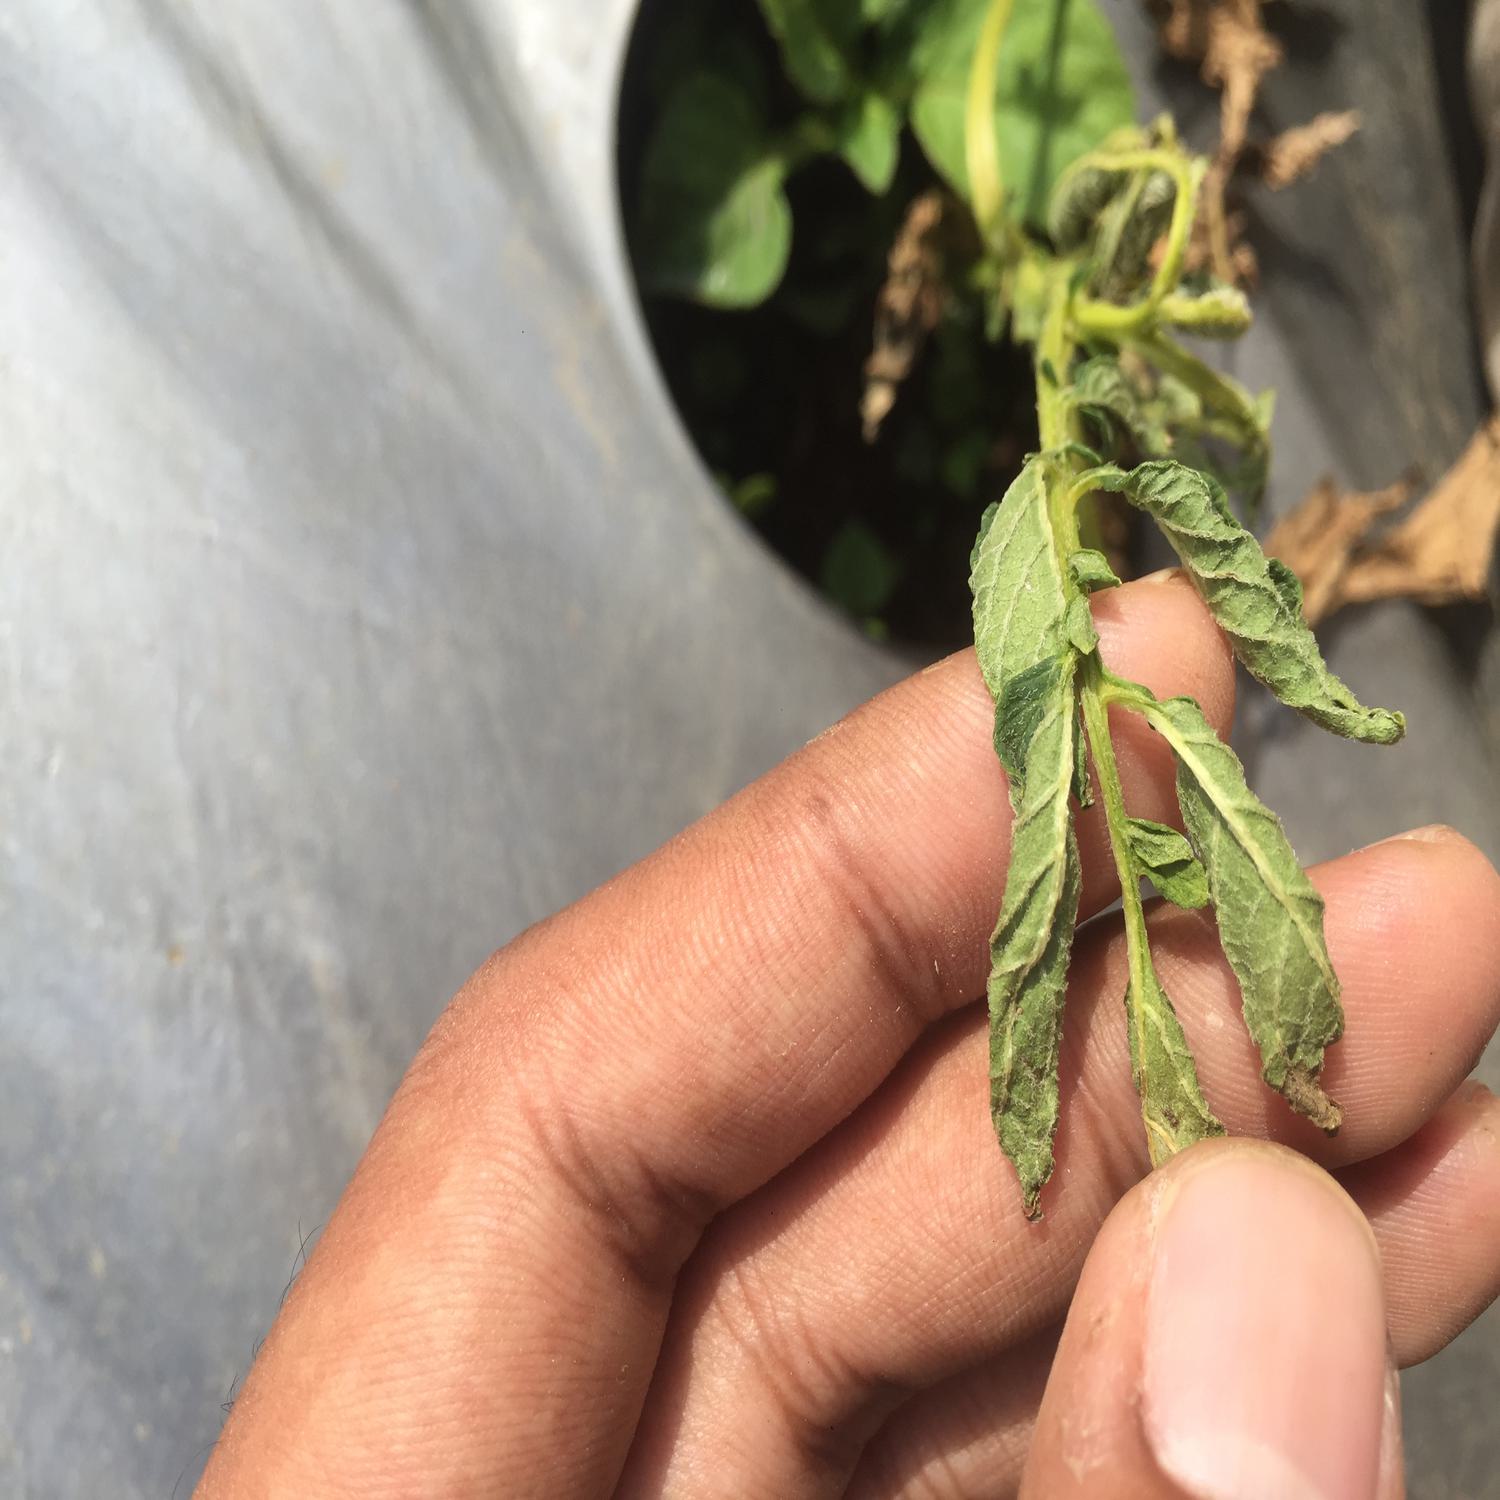
Etiqueta: Pudricion_Parda